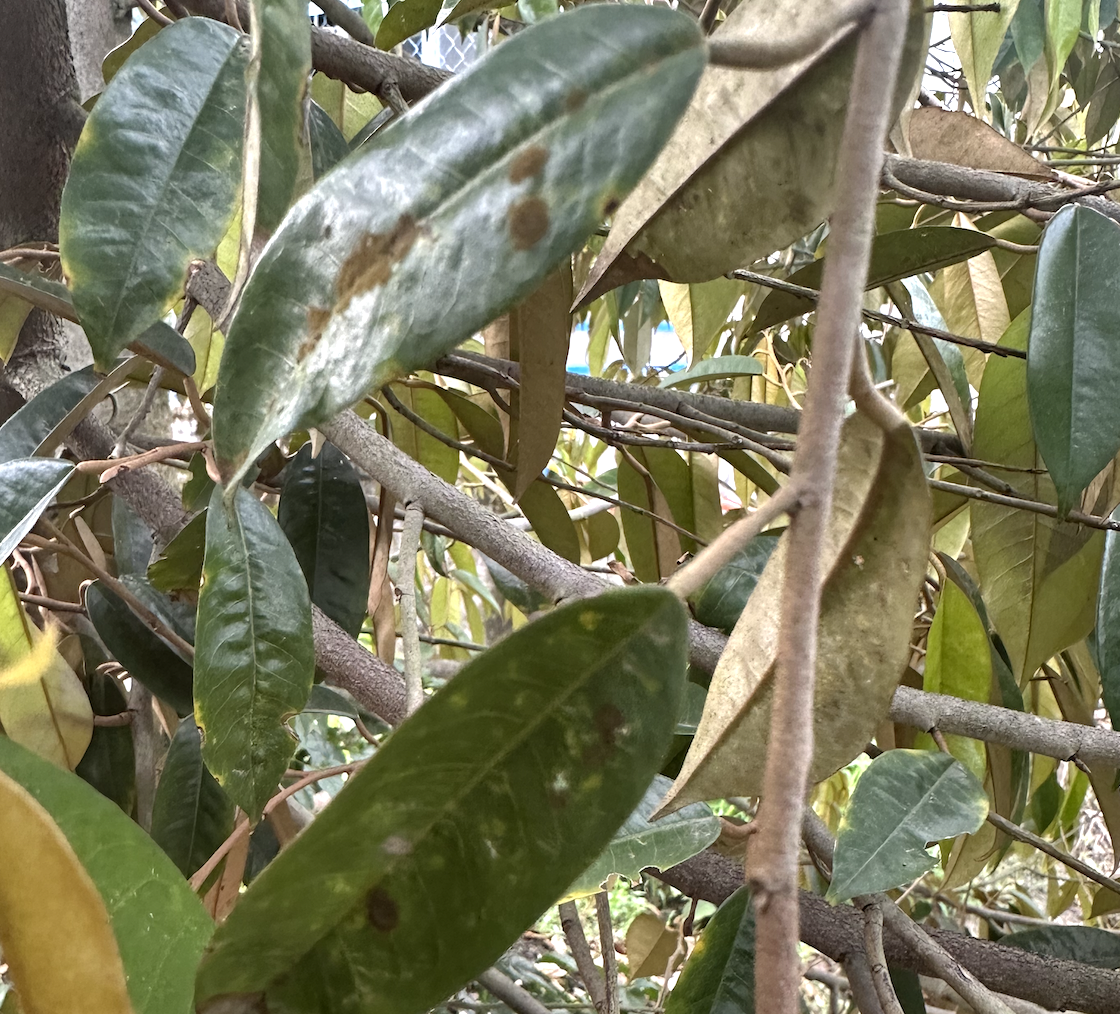
Label: stem_blight